Lyn Scully

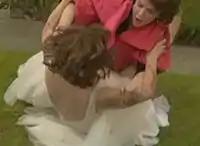
Lyn and Rebecca fight on Ramsay Street (2009)

Two years later, Lyn returns to Erinsborough to visit Steph and admits that she is blackmailing Paul over his affair with Kirsten Gannon (Nikola Dubois). She tells Steph that she had been struggling with depression and she fears going bankrupt. Lyn meets Paul's fiancée, Rebecca Napier (Jane Hall), and she tells Susan that Paul is cheating on her. Susan tells Rebecca about Paul's affair and Lyn goes back to Shelly Bay. Lyn returns to Erinsborough on Paul and Rebecca's wedding day, where she interrupts the ceremony to announce that she is still married to Paul. Lyn and Rebecca have a catfight in the street. Lyn asks Paul for money in exchange for a divorce. Lyn decides to stay and gets Steph to buy their old home. She then buys Harold's Store and begins competing with Rebecca and her business, Charlie's.